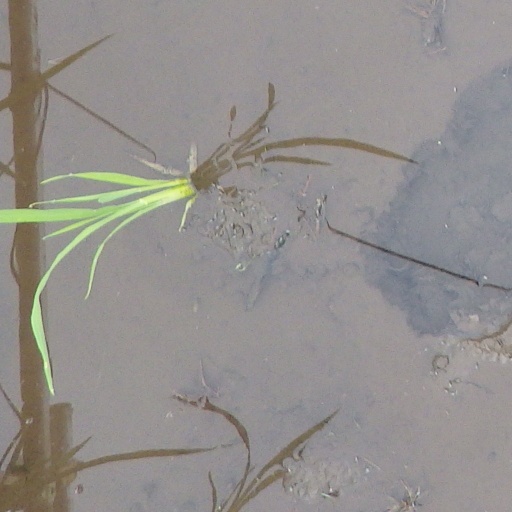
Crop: rice